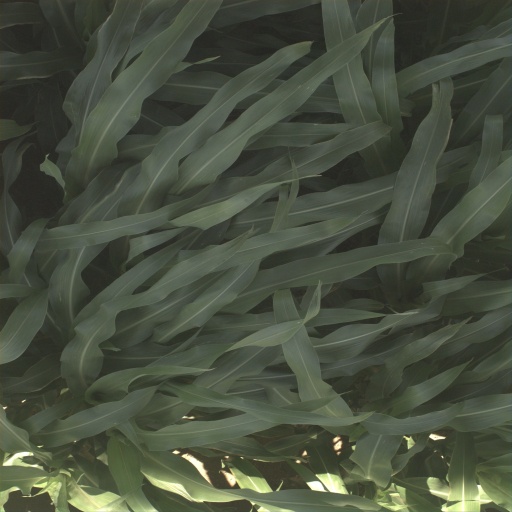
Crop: sorghum